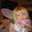
Label: girl